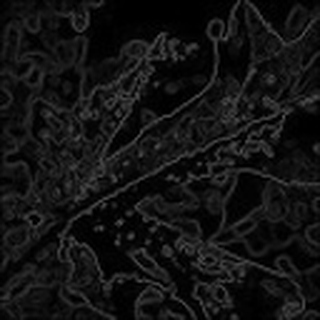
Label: cotton_aphids